Timeline of London (21st century)

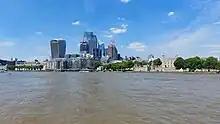
The skyline of the City of London, Thames, and Tower of London in June 2022. Taken from City Hall

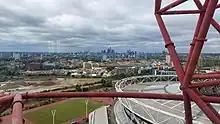
A view of London from the Arcelor Mittal Orbit, which was completed in 2012, in August 2022. Some of London's iconic buildings, including The Shard and St Paul's Cathedral, can be seen in the distance.

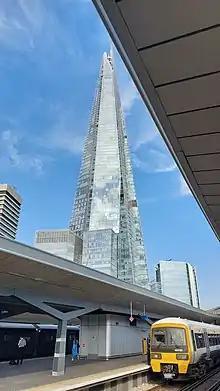
The Shard, which was completed in 2012, taken from London Bridge station in August 2022. The train in the foreground, a BR Class 465 bound for London Charing Cross, is just arriving at the station.

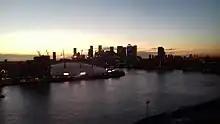
A view of the O2 Arena, Canary Wharf, and the Thames at twilight in November 2020. Taken from the IFS Cloud Cable Car, which at the time was sponsored by Emirates Airline.

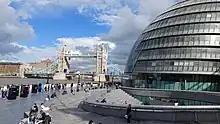
The former City Hall for the Greater London Authority between July 2002 and December 2021, with Tower Bridge in the background. Taken in April 2023.

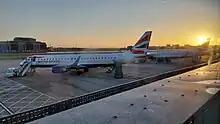
A couple of early morning BA flights at London City Airport at sunrise. Taken in April 2023.

"See also lists of works about London by period: Tudor London, Stuart London, 18th century, 19th century, 1900–1939, 1960s"